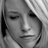
Emotion: sad